Twentieth Air Force

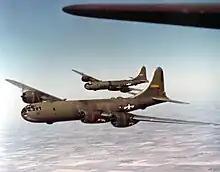
Pre-production Boeing YB-29 Superfortresses in formation

The Twentieth Air Force was brought into existence on 4 April 1944 specifically to perform strategic bombardment missions against Japan. This was done at the insistence of General Henry H. (Hap) Arnold, commander of the USAAF, mainly to avoid having the new B-29 Superfortress being diverted to tactical missions under pressure from the China Burma India Theater commanders. Twentieth Air Force was to be commanded by General Arnold himself at Joint Chiefs of Staff level. Twentieth Air Force was completely autonomous and its B-29s were to be completely independent of other command structures and would be dedicated exclusively against strategic targets in Japan.